The King of Fighters All Star

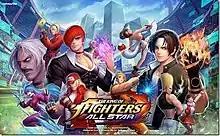
Promotional cover of "The King of Fighters All Star"

The King of Fighters All Star (KOFAS) was a beat 'em up action role-playing game developed by Netmarble Neo and published by Netmarble. It was first released in Japan on July 26, 2018, for the iOS and Android. The game is a retelling of SNK's "The King of Fighters" games with the player being able to create their own team as they battle across multiple annual tournaments. It was released in English regions on October 22, 2019. A Microsoft Windows version is also available, starting from its beta version on February 10, 2022. The game ended service on October 30, 2024.